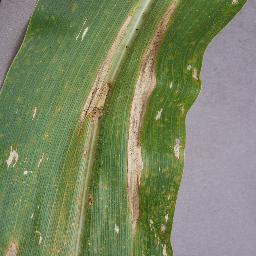
Label: Corn_(Maize)___Northern_Leaf_Blight